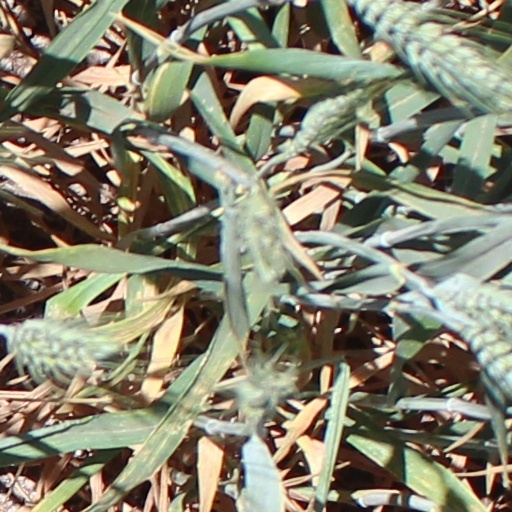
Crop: wheat